Samsung Galaxy S20

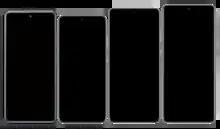
From left to right: S20 FE, S20, S20+, and S20 Ultra.

The Samsung Galaxy S20 is a series of Android-based smartphones developed, manufactured, and marketed by Samsung Electronics as part of its Galaxy S series. They collectively serve as the successor to the Galaxy S10 series. The first three smartphones were unveiled at Samsung's Galaxy Unpacked event on February 11, 2020 while the Fan Edition model was unveiled at Samsung's Galaxy Unpacked event on September 23, 2020.